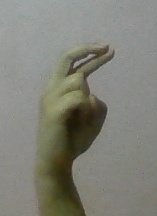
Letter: zay